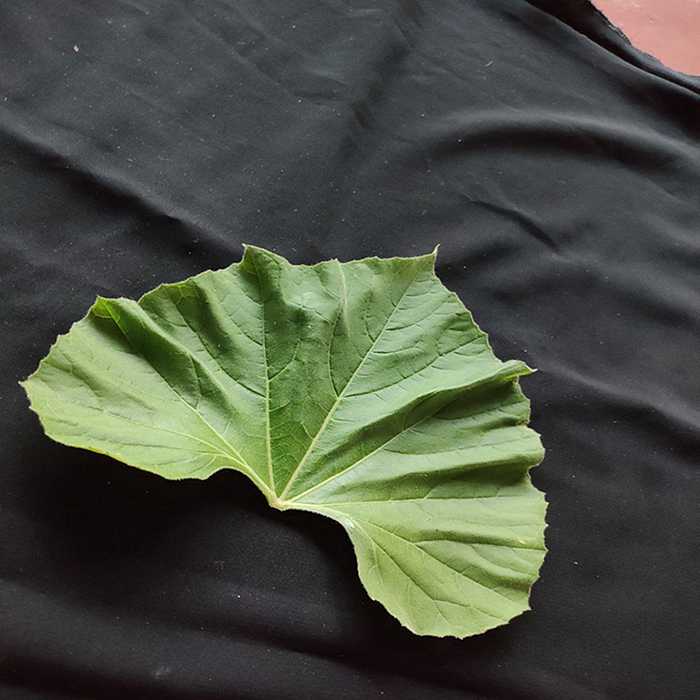
Plant: Bottle gourd
Label: Fresh leaf